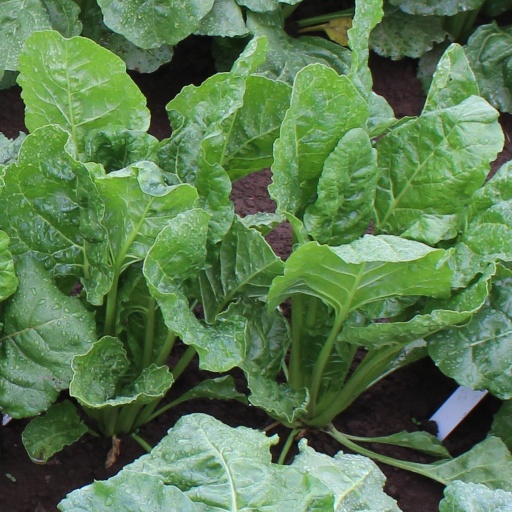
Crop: sugar beet